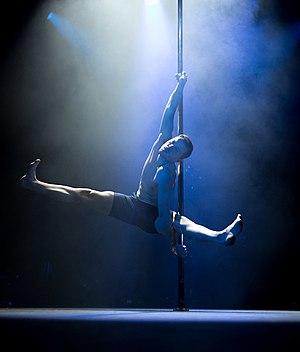
Championnat-France-Pole-Dance-2017-037- Slava Ruza
La pole dance est une discipline qui mêle danse et acrobaties autour d'une barre. Cette danse, pratiquée à l'origine dans les cirques forains itinérants où des artistes en tenue légère dansaient autour des poteaux soutenant le chapiteau pour distraire les spectateurs, puis par les strip-teaseuses à partir de la fin des années 1960, est devenue une discipline sportive et artistique à part entière à partir des années 1990.